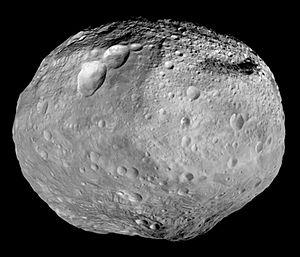
Pour information.
Cette liste des principaux objets du Système solaire propose différents tris :